Editorial board at The Wall Street Journal

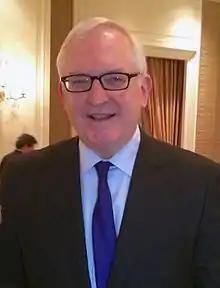
Journal Editorial Report host Paul Gigot in 2015

"The Wall Street Journal" editorial board members oversee the "Journal"s editorial page, dictating the opinion section's tone and direction.